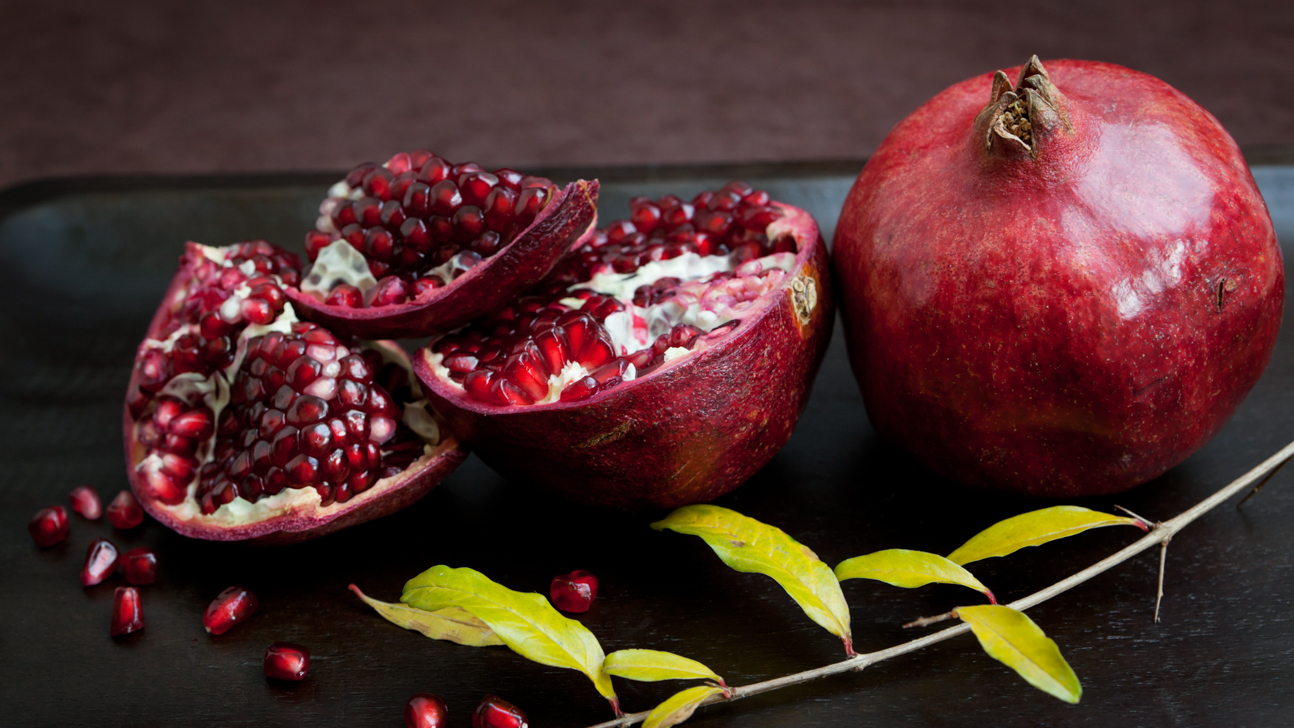
Label: Pomegranate